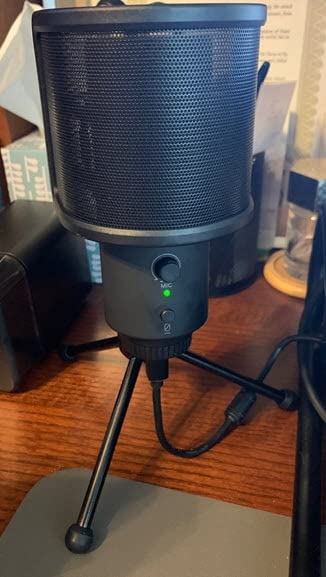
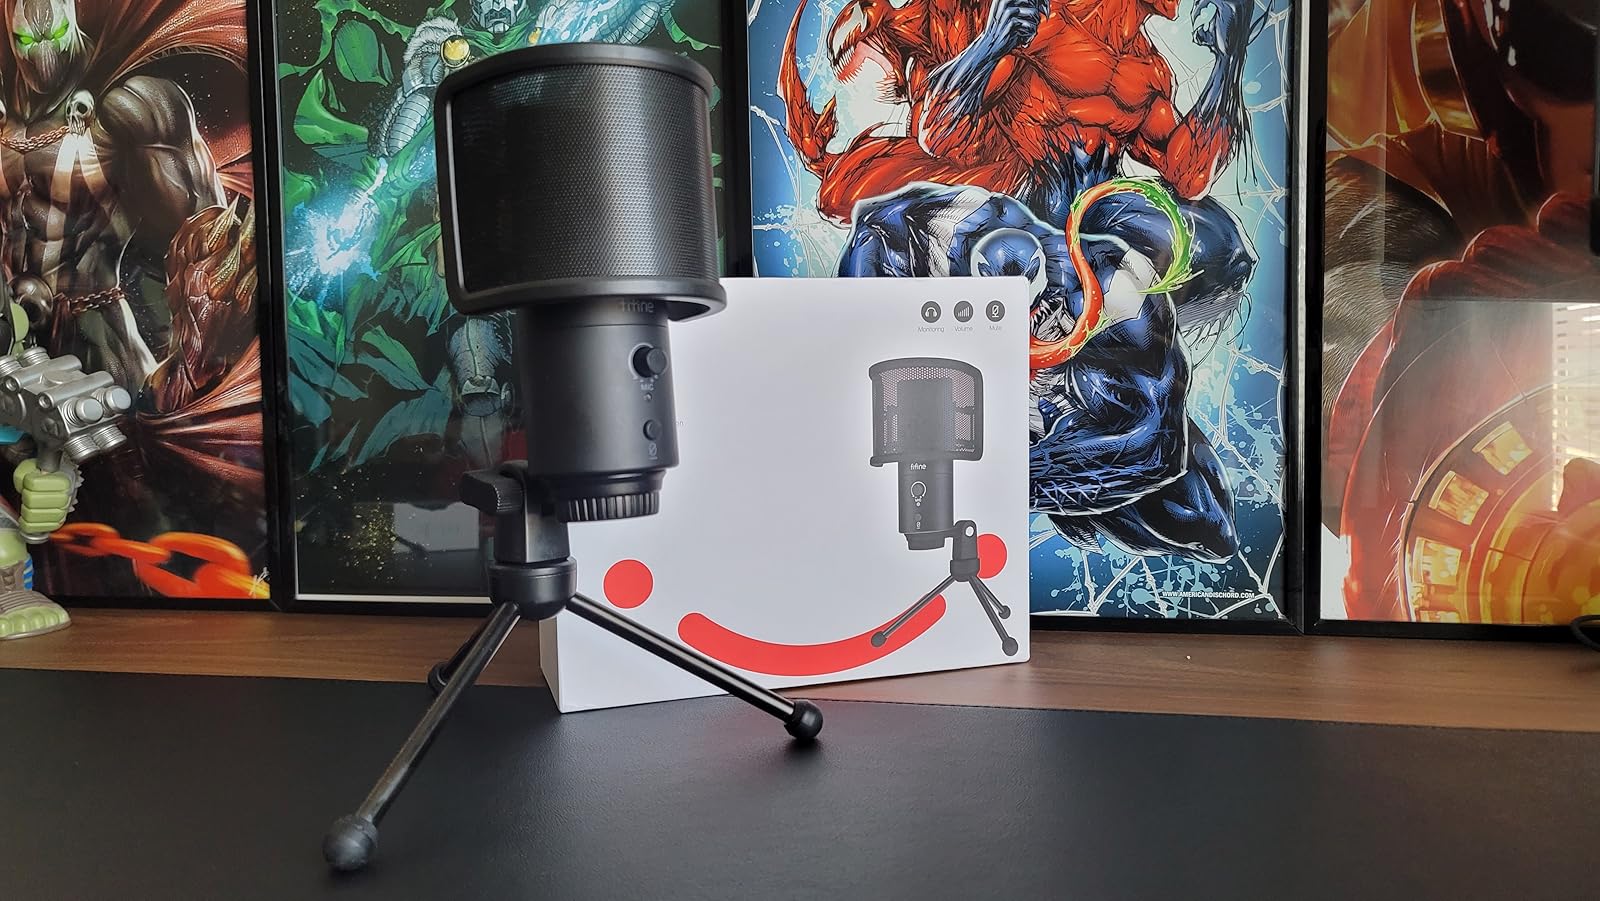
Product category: microphone
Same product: yes